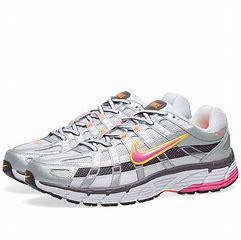
Brand: Nike
Model: P 6000